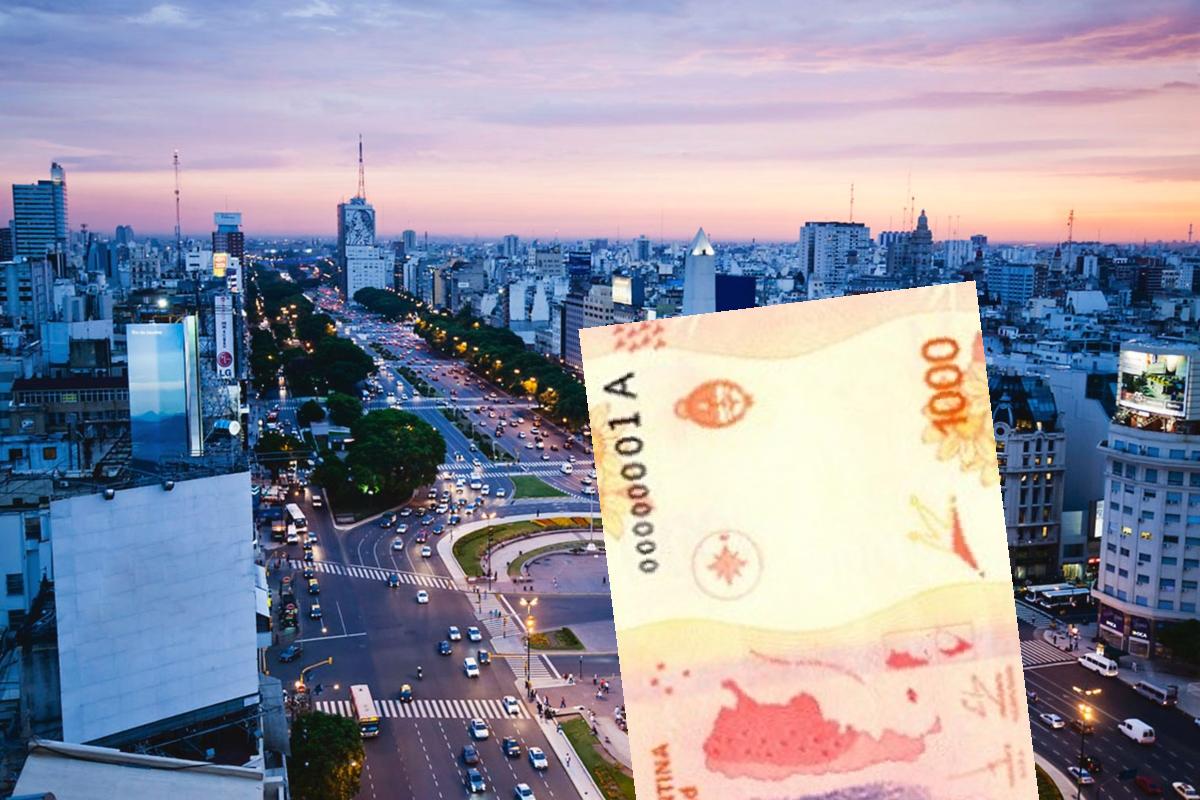
Denominación: 1000